Juventud Unida de San Miguel

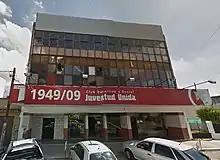
Club headquarters pictured in 2014

In 1957 Juventud Unida affiliated to the Argentine Football Association (AFA). That same year the club inaugurated its stadium located on Sarmiento and Azcuénaga in San Miguel. It was originally named "Franco Muggeri" to honor a former president of the club, then renamed "Néstor Begni". However, the stadium's name was changed again in 2014 to "Ciudad de San Miguel". The stadium has a capacity for about 3,000 people.